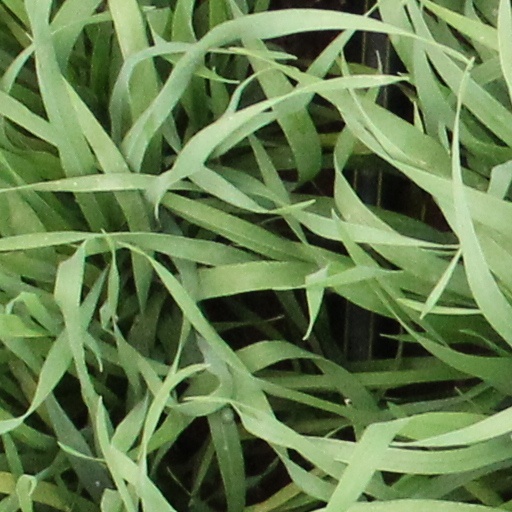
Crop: wheat